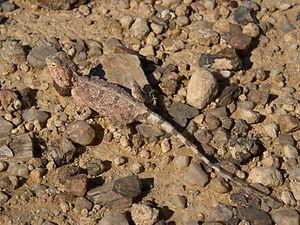
Un lézard, proche des Magouillats, se fond dans son environnement dans la forêt petrifiée, un site du désert namibien proche du camp de Doro !Nawas
Agama aculeata est une espèce de sauriens de la famille des Agamidae.